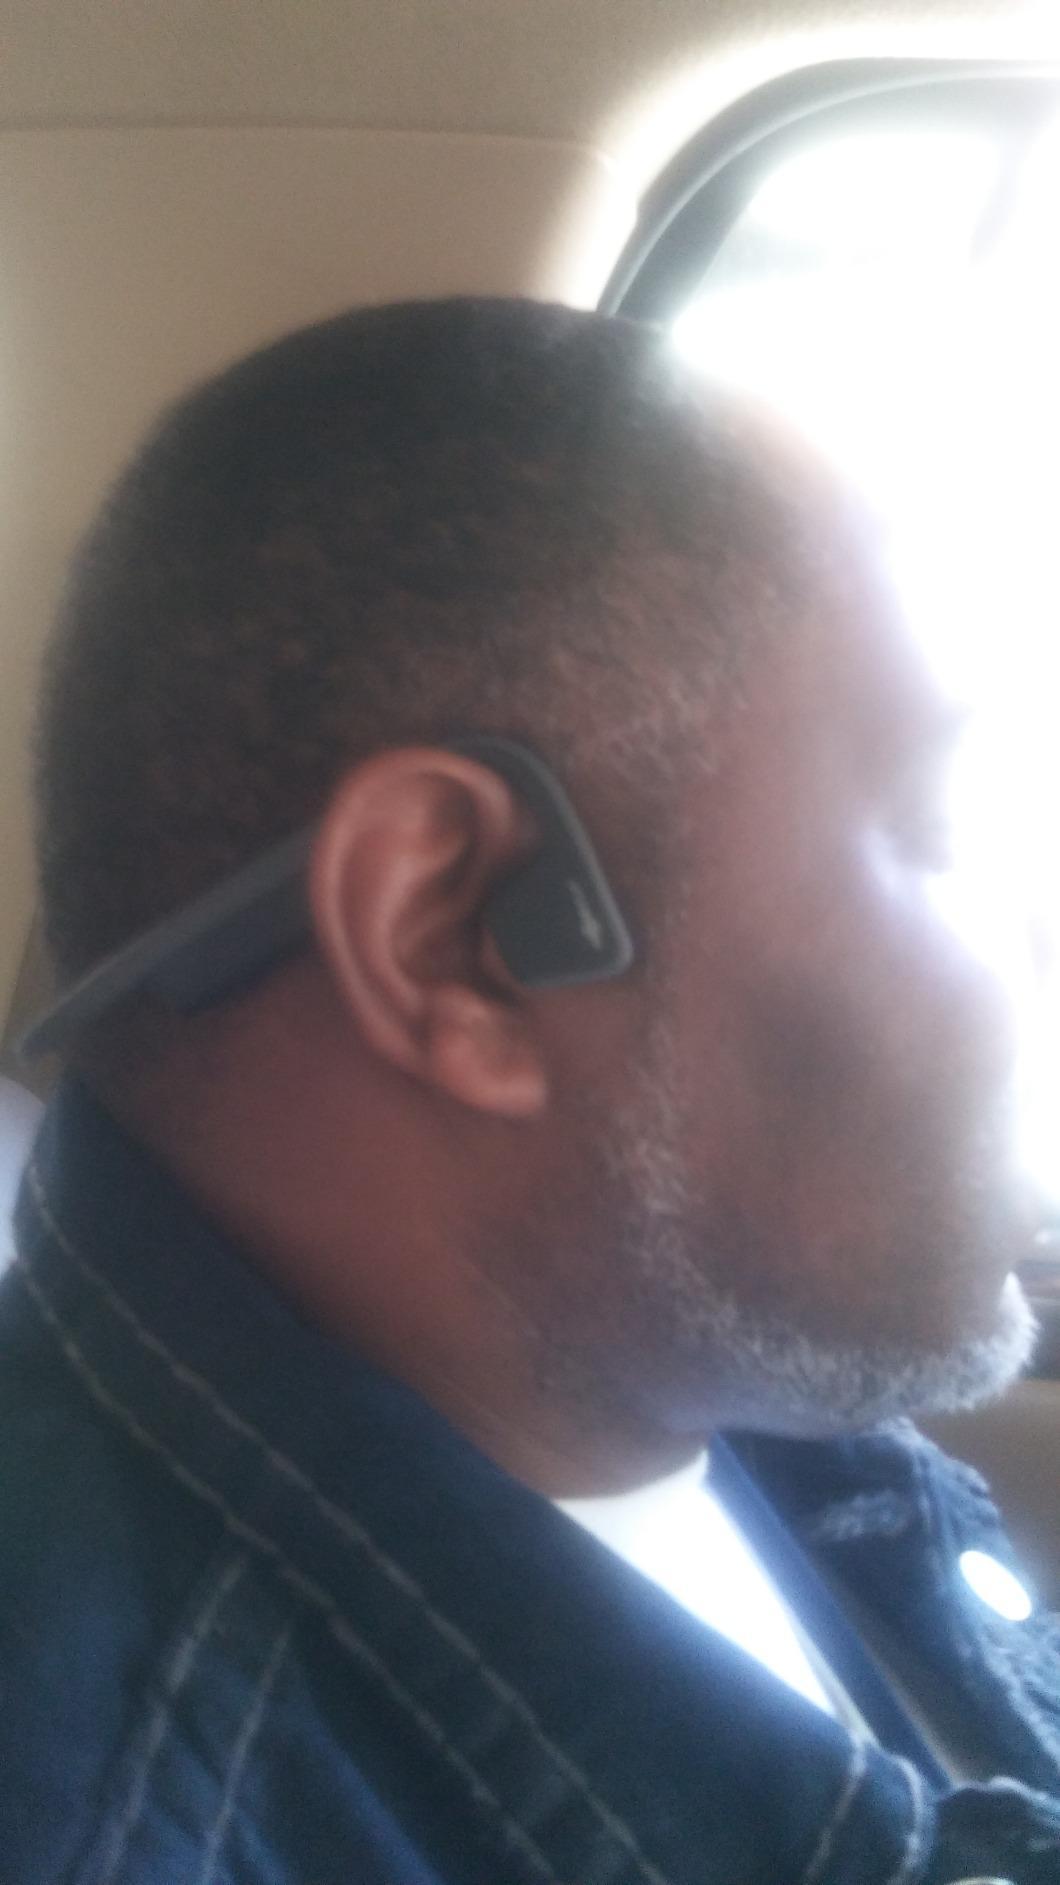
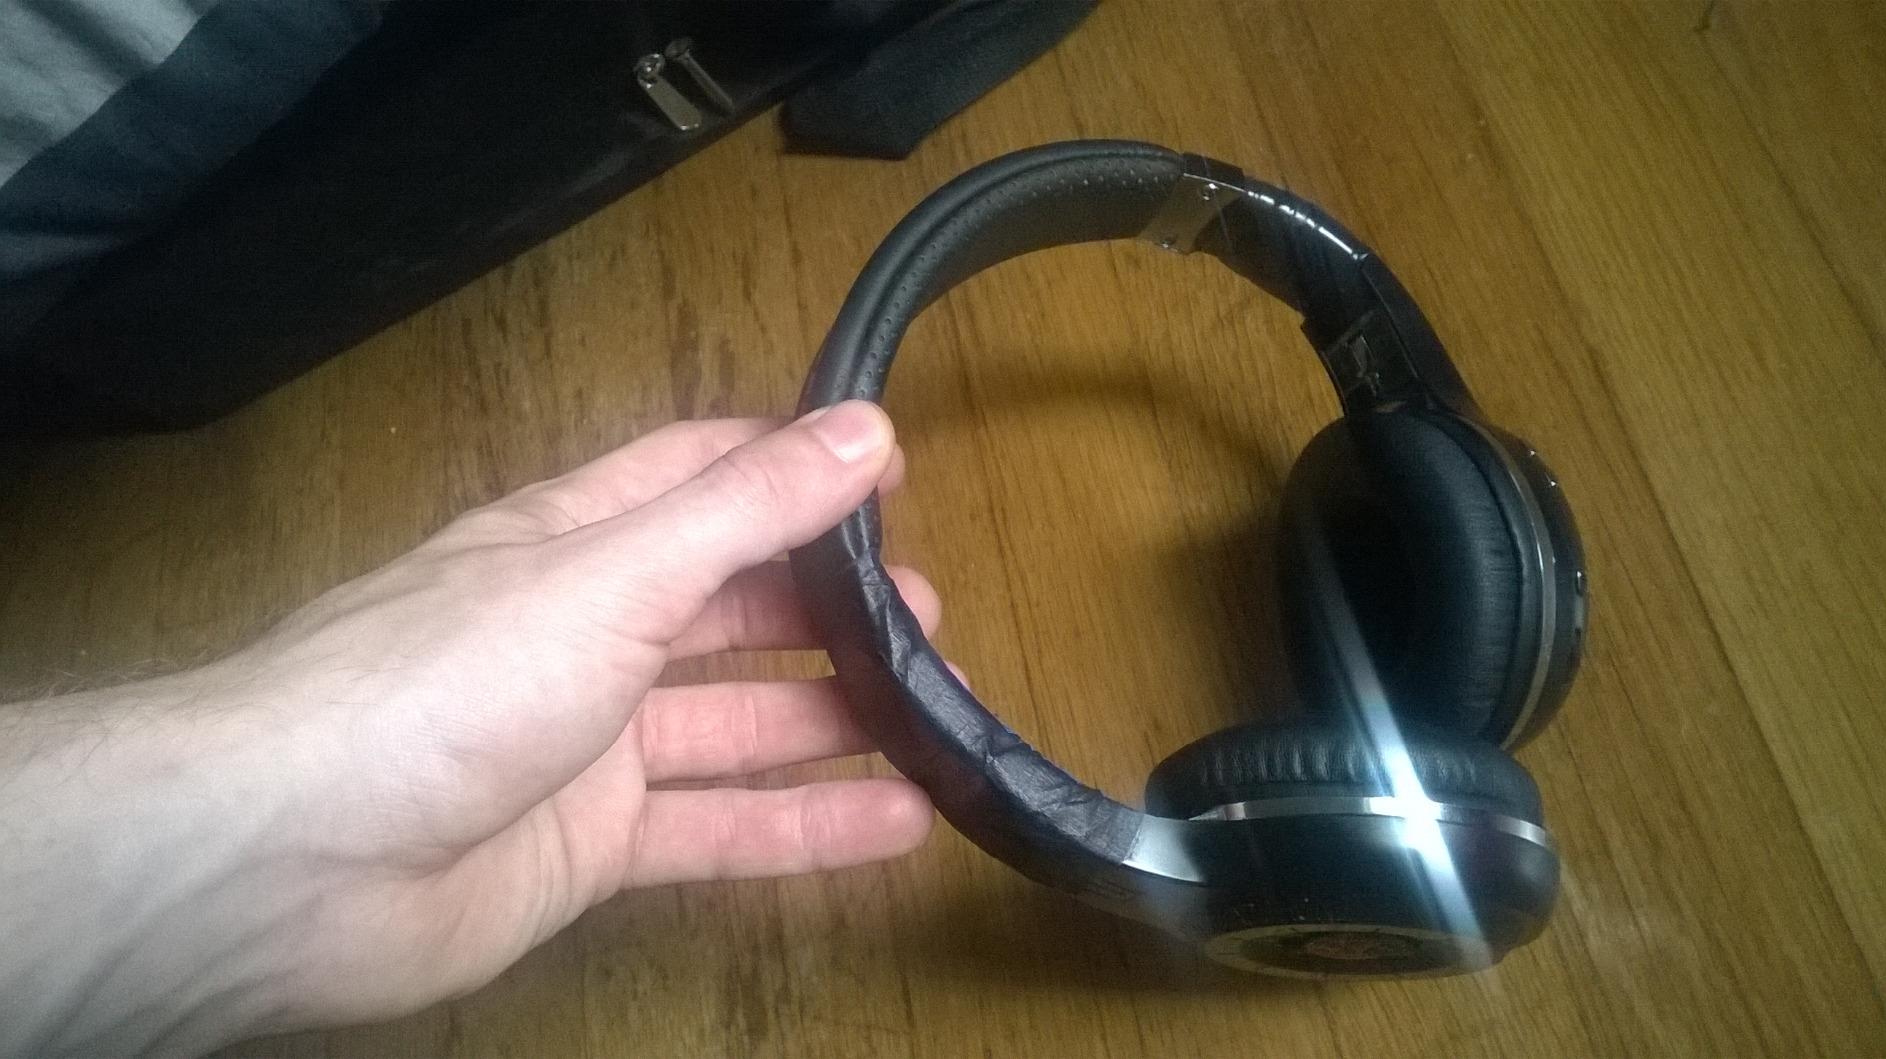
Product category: headphones
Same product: no